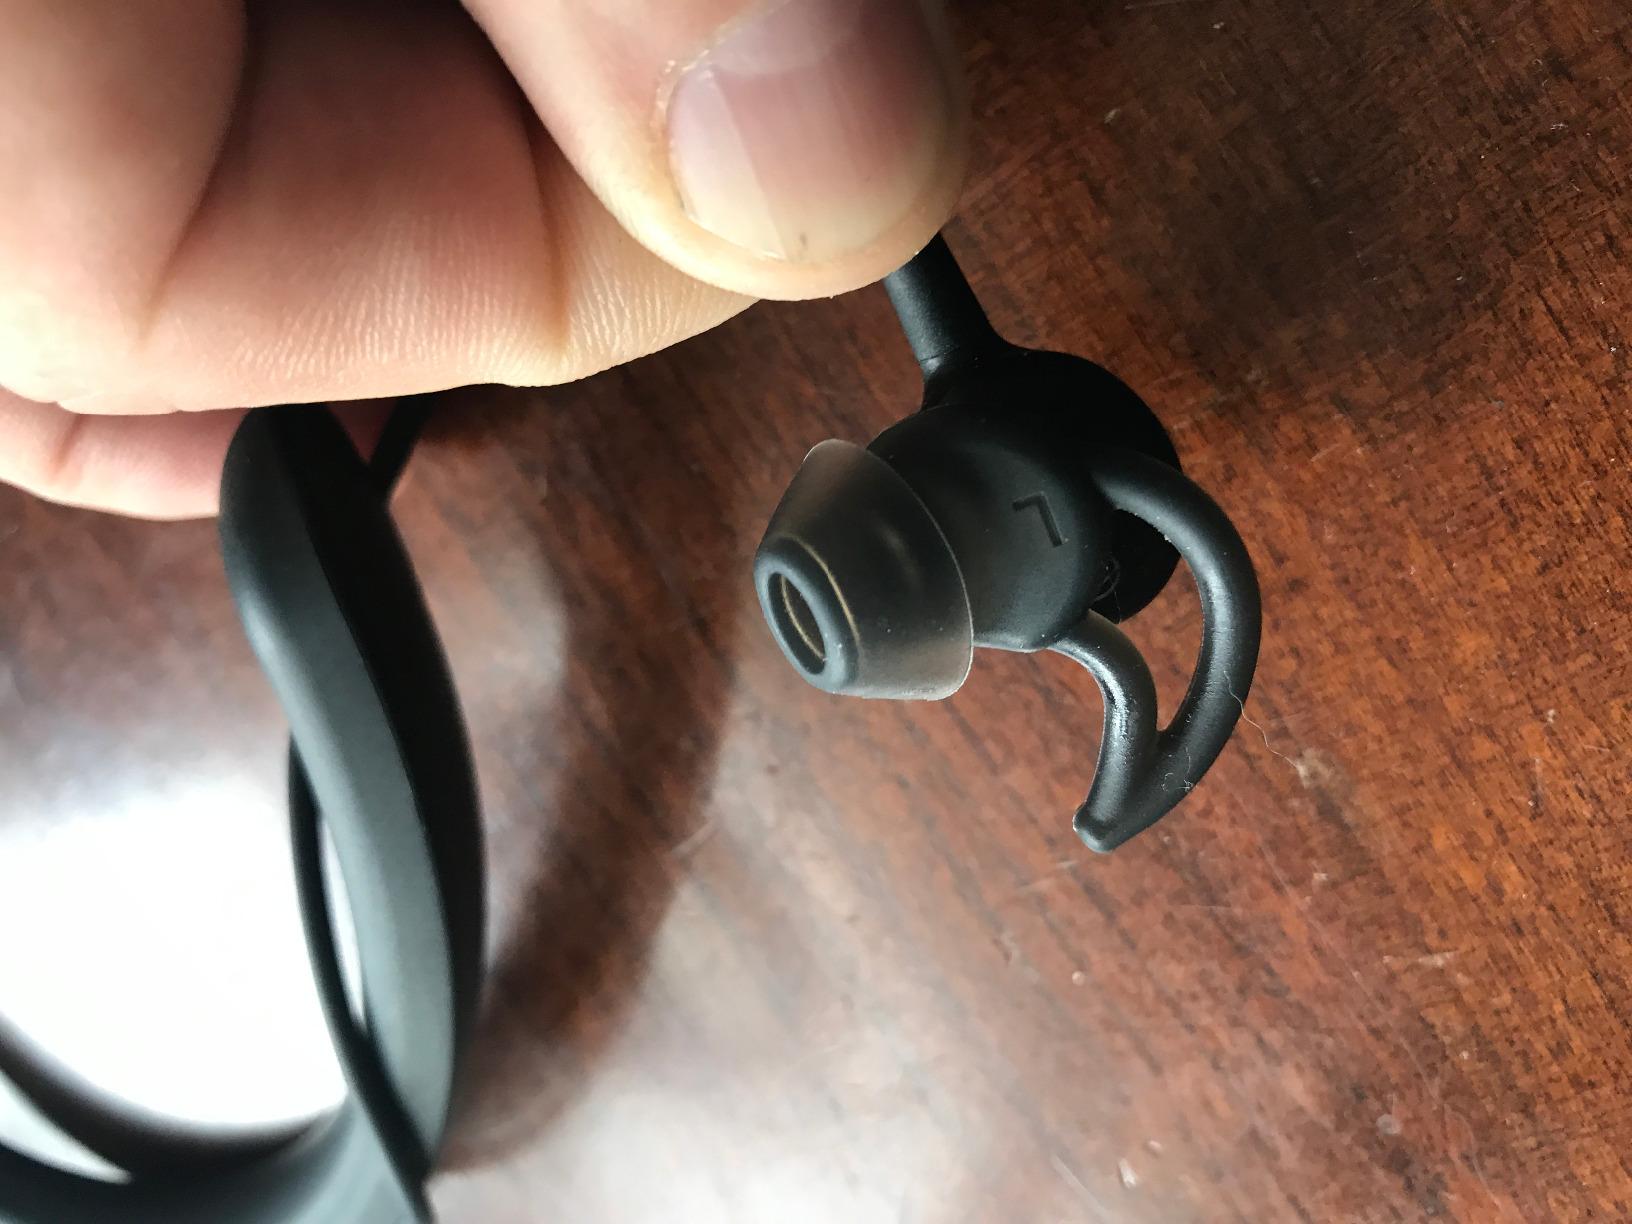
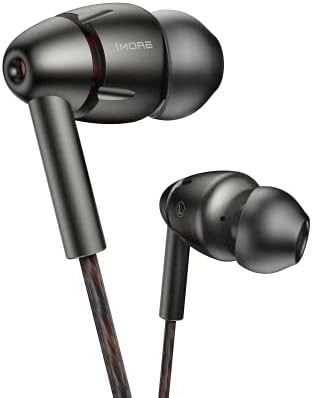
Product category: headphones
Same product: no